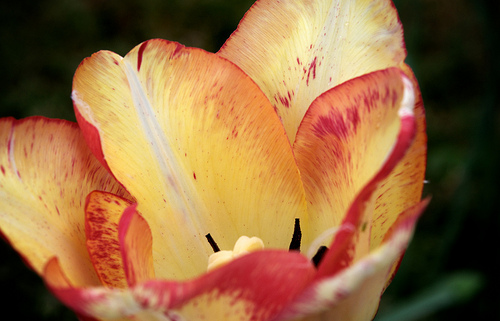
Flower: tulip